MG Rover Group

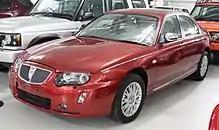
The last production Rover 75 model, a CDTi Connoisseur, 2005

SAIC had claimed that it had already acquired intellectual property rights in some Rover products for £67 million in the autumn of 2004, including the Rover 25, the Rover 75 and the Rover Powertrain K-series engine, but the Administrators advised that there was still interest in saving some other parts of the company, including MG, and 13 May 2005 was set as the deadline for bids from potential investors. On 20 May 2005, the Administrators announced that, after considering numerous proposals, they had entered talks with two unnamed "overseas companies" with a view to restarting one or more of the Longbridge production lines. Nevertheless, the following week they informed creditors that they by then expected the company to proceed instead to a creditors' voluntary liquidation, setting the date for a preliminary Creditors' Meeting to be held in Birmingham on 10 June 2005. At that meeting, creditors learned that so little of value was left in the company that there would probably be negligible or even no repayment of its outstanding debt and that, although three bidders were then still negotiating to acquire the company intact as a going concern, the Administrators had instructed their agents to prepare for the piecemeal sale of the very few remaining assets in the event that satisfactory negotiations for the sale of the entire business were not concluded.